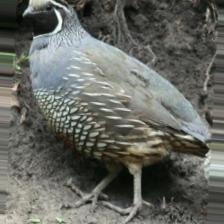
Species: CALIFORNIA QUAIL
Scientific name: CALLIPEPLA CALIFORNICA
ImageNet parent category: quail